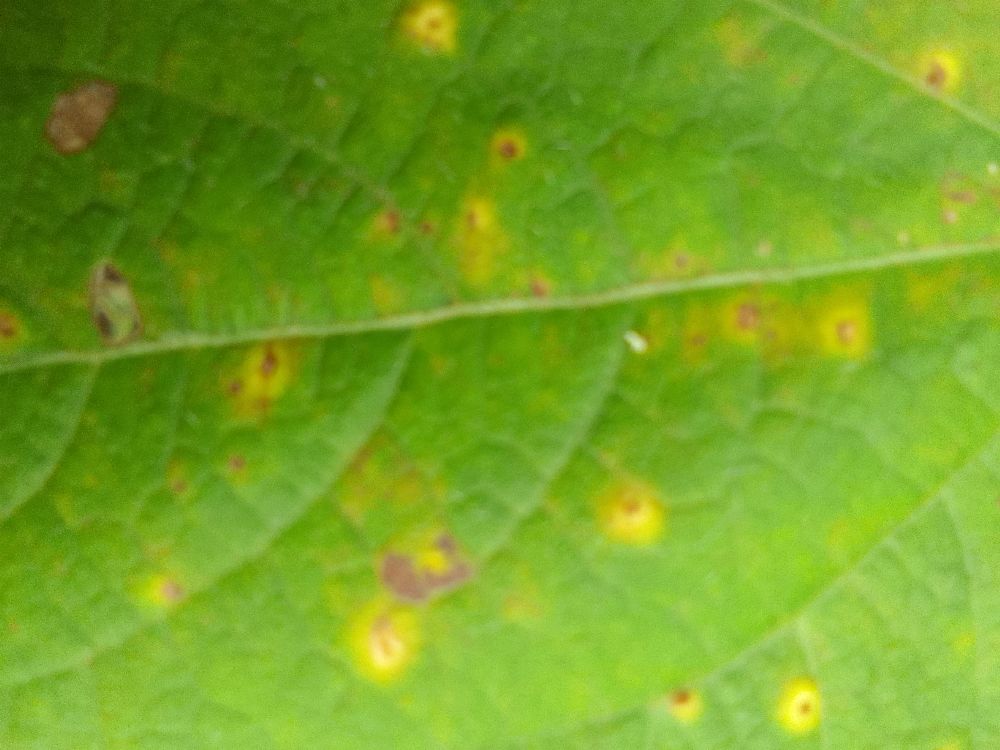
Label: rust